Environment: real
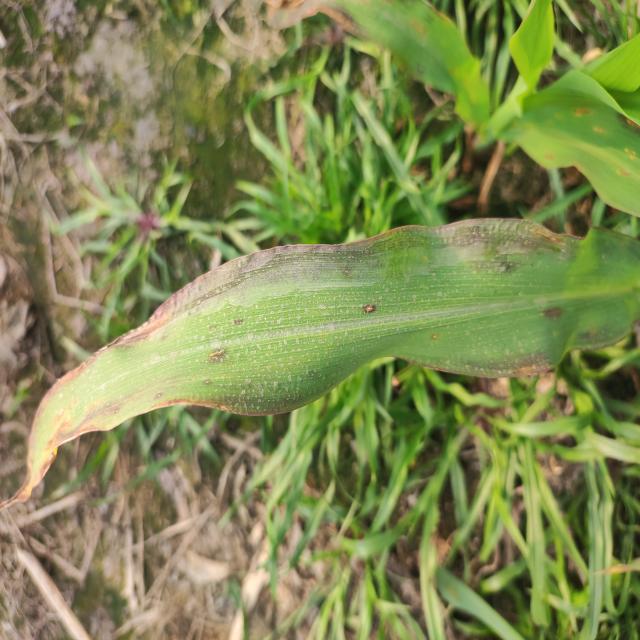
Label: phosphorus_deficiency